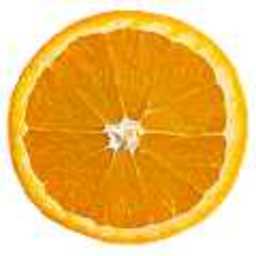
Label: peels